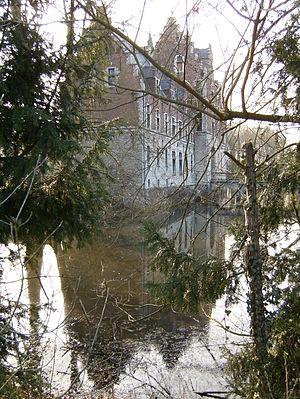
Zemst est une commune néerlandophone de Belgique située en Région flamande dans la province du Brabant flamand.